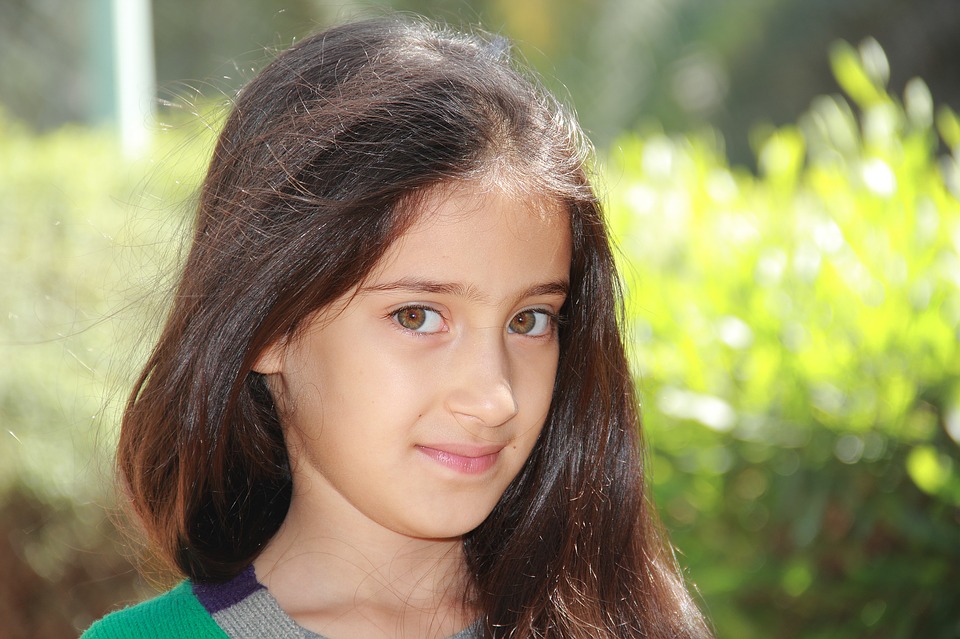
Gender: women